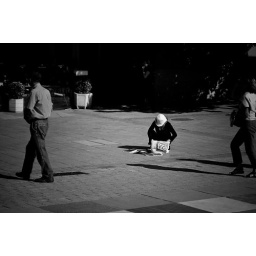
The girl in the white hat